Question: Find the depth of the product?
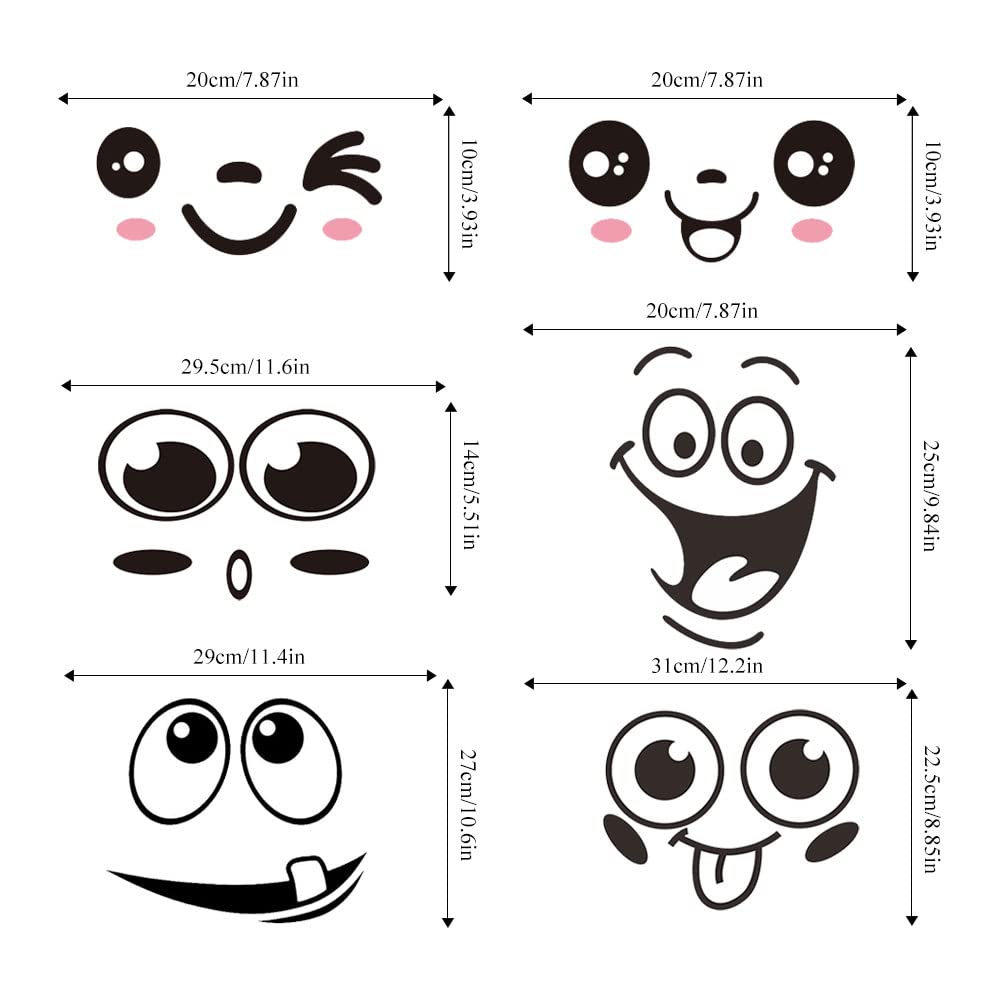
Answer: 29.0 centimetre